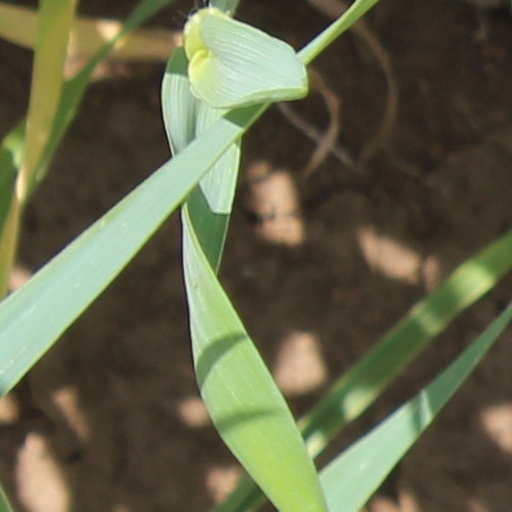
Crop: wheat